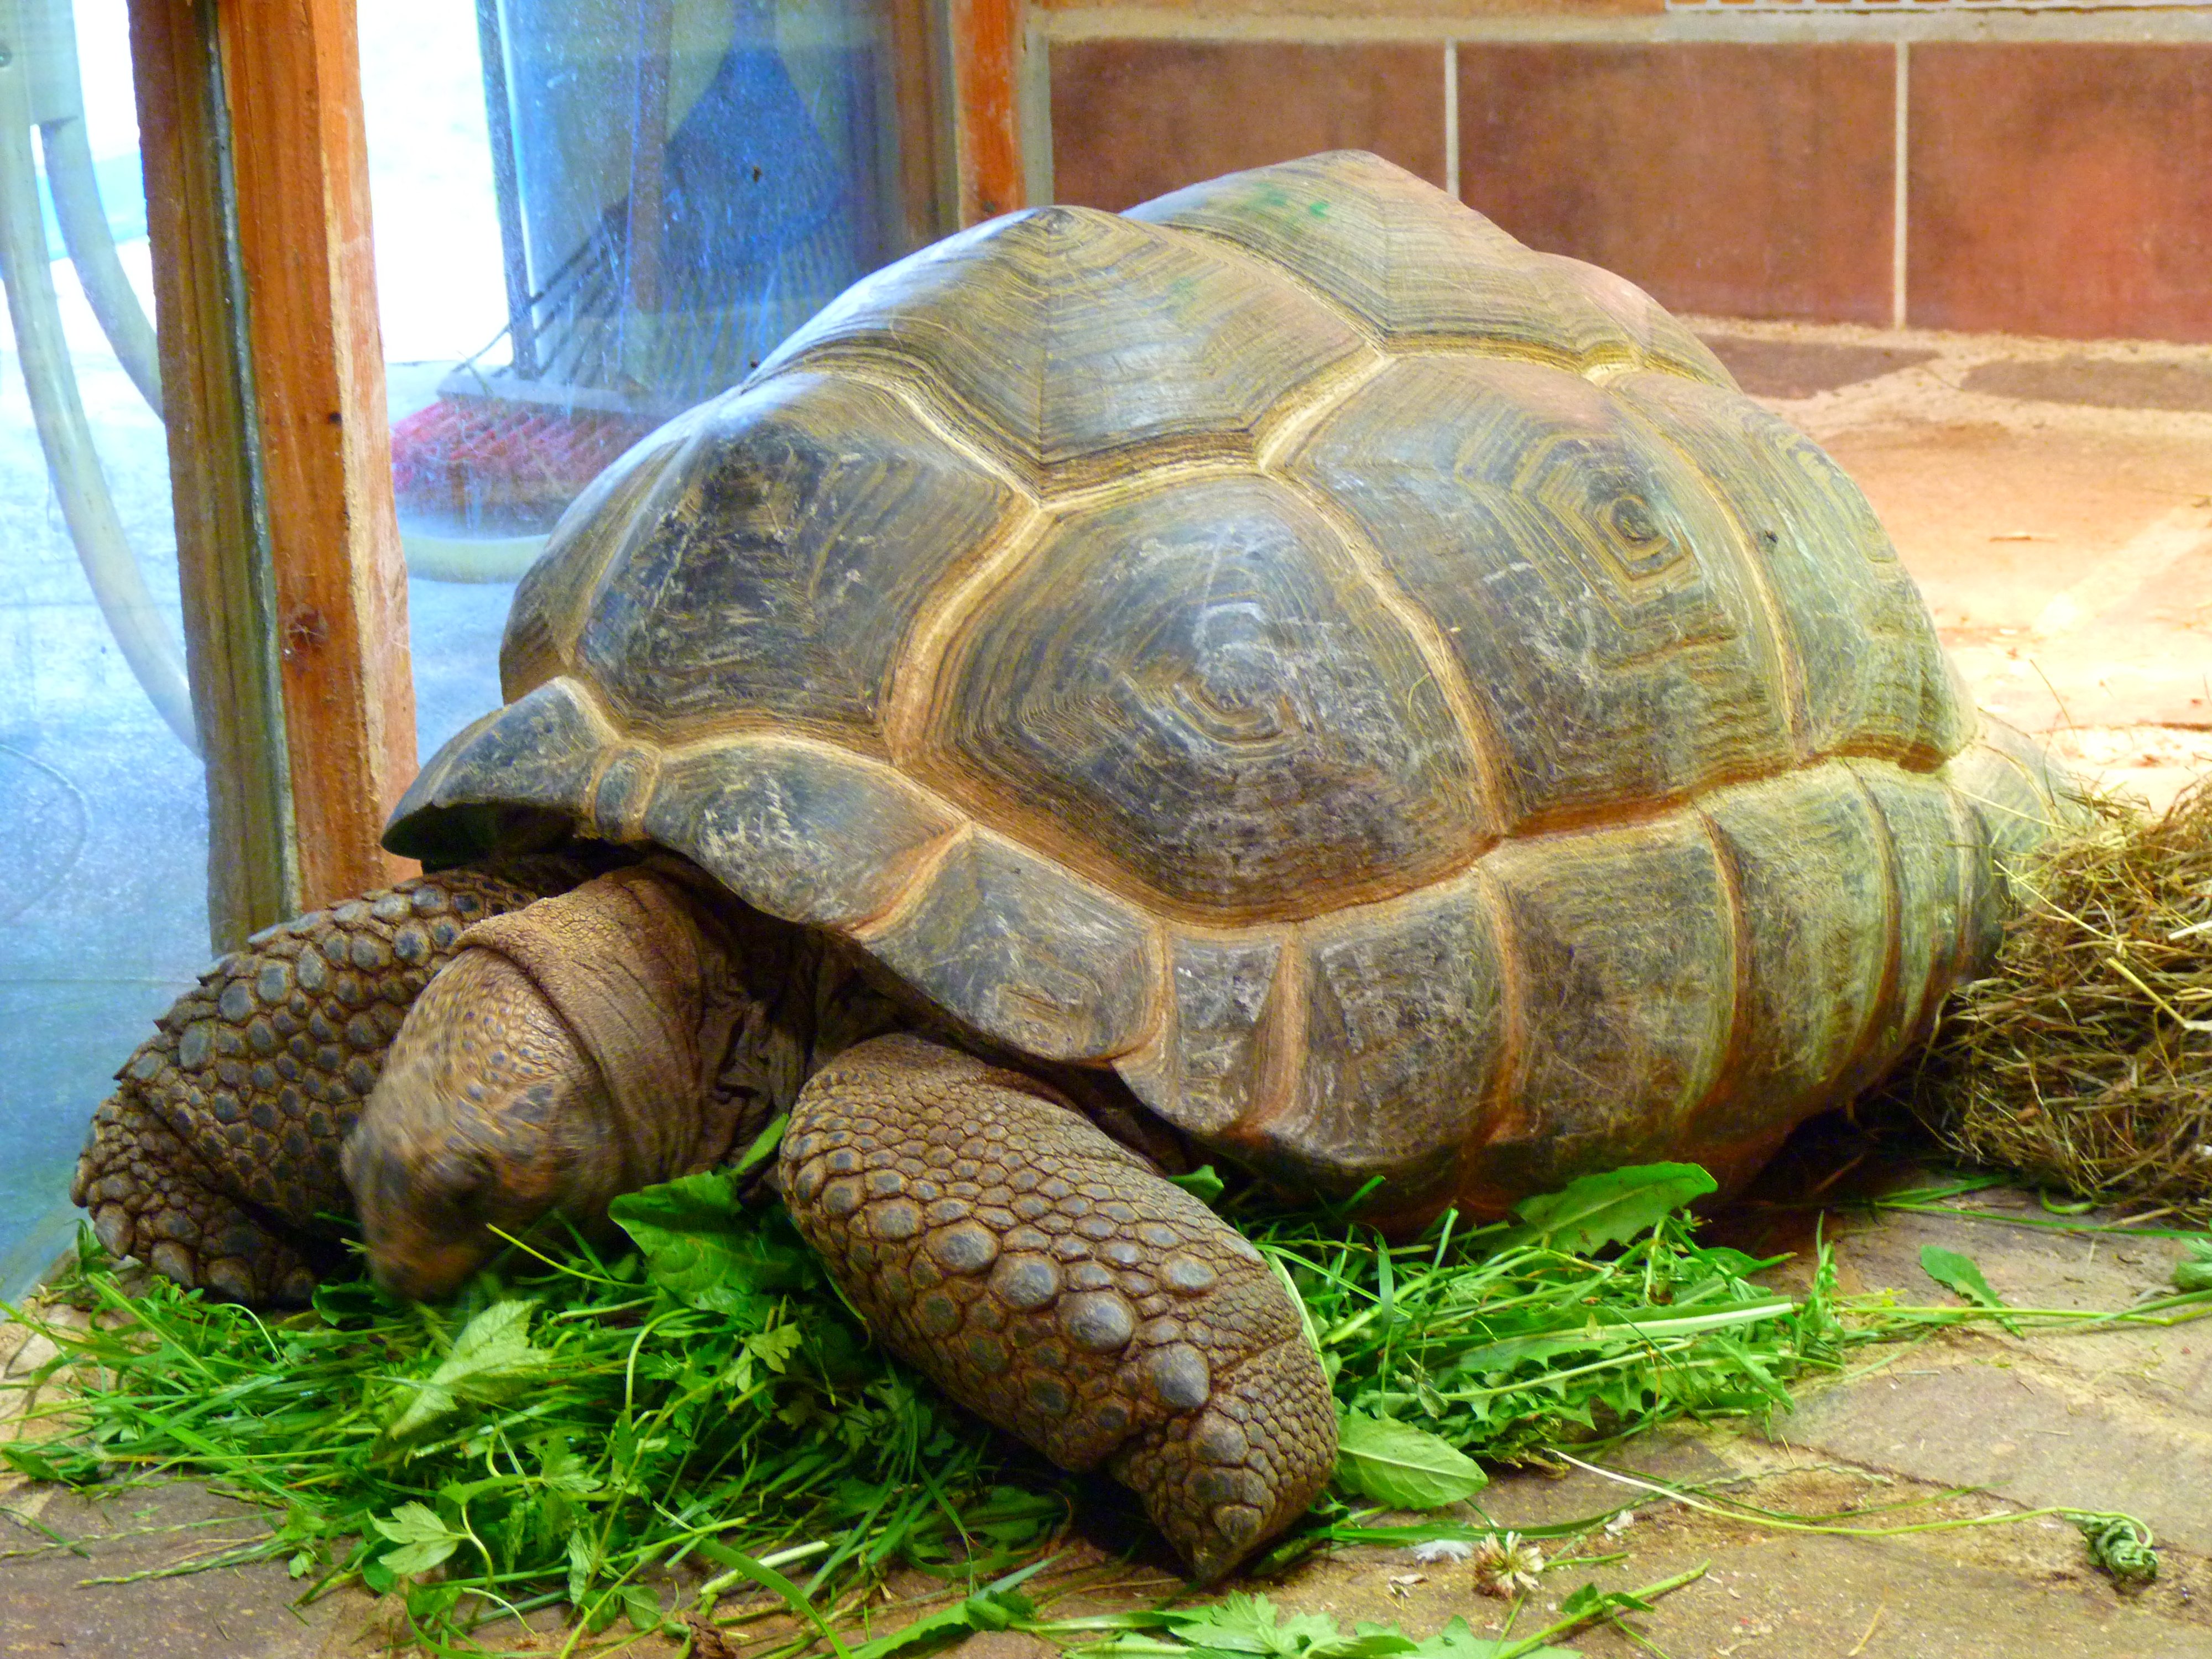
animal, wildlife, zoo, turtle, reptile, fauna, tortoise, vertebrate, creature, box turtle, giant tortoise, genuine tortoise, testudinata, testudinidae, emydidae